Missile defense systems by country

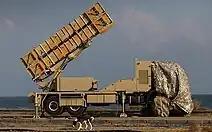
Iranian Khordad 15

The Khordad 15 is an Iranian designed and built surface-to-air missile (SAM) system. The system was unveiled to the public on 9 June 2019 in an address made by Iranian Defence Minister Amir Hatami in Tehran, Iran. The system was developed by the Iran Aviation Industries Organization (IAIO). It shall have the capability to detect and intercept fighter jets, stealth targets, unmanned combat aerial vehicles (UCAV) and cruise missiles. It operates in conjunction with Sayyad-3 missiles. The surface-to-air missile system was developed in order to counter missiles and other aerial threats presented by the presence of extra-regional forces at military bases in countries around Iran. It was unveiled amid escalating tensions with the United States and Europe's failing attempts at upholding its commitments to the 2015 Iran nuclear deal.